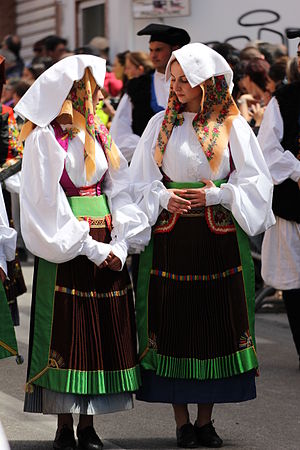
Atzara
Atzara er en by og en kommune i provinsen Nuoro i regionen Sardinien i Italien. Byen ligger i 553 meters højde og har 1.133 indbyggere. Kommunen har et areal på 35,92 km² og grænser til kommunerne Belvì, Meana Sardo, Sorgono og Samugheo.